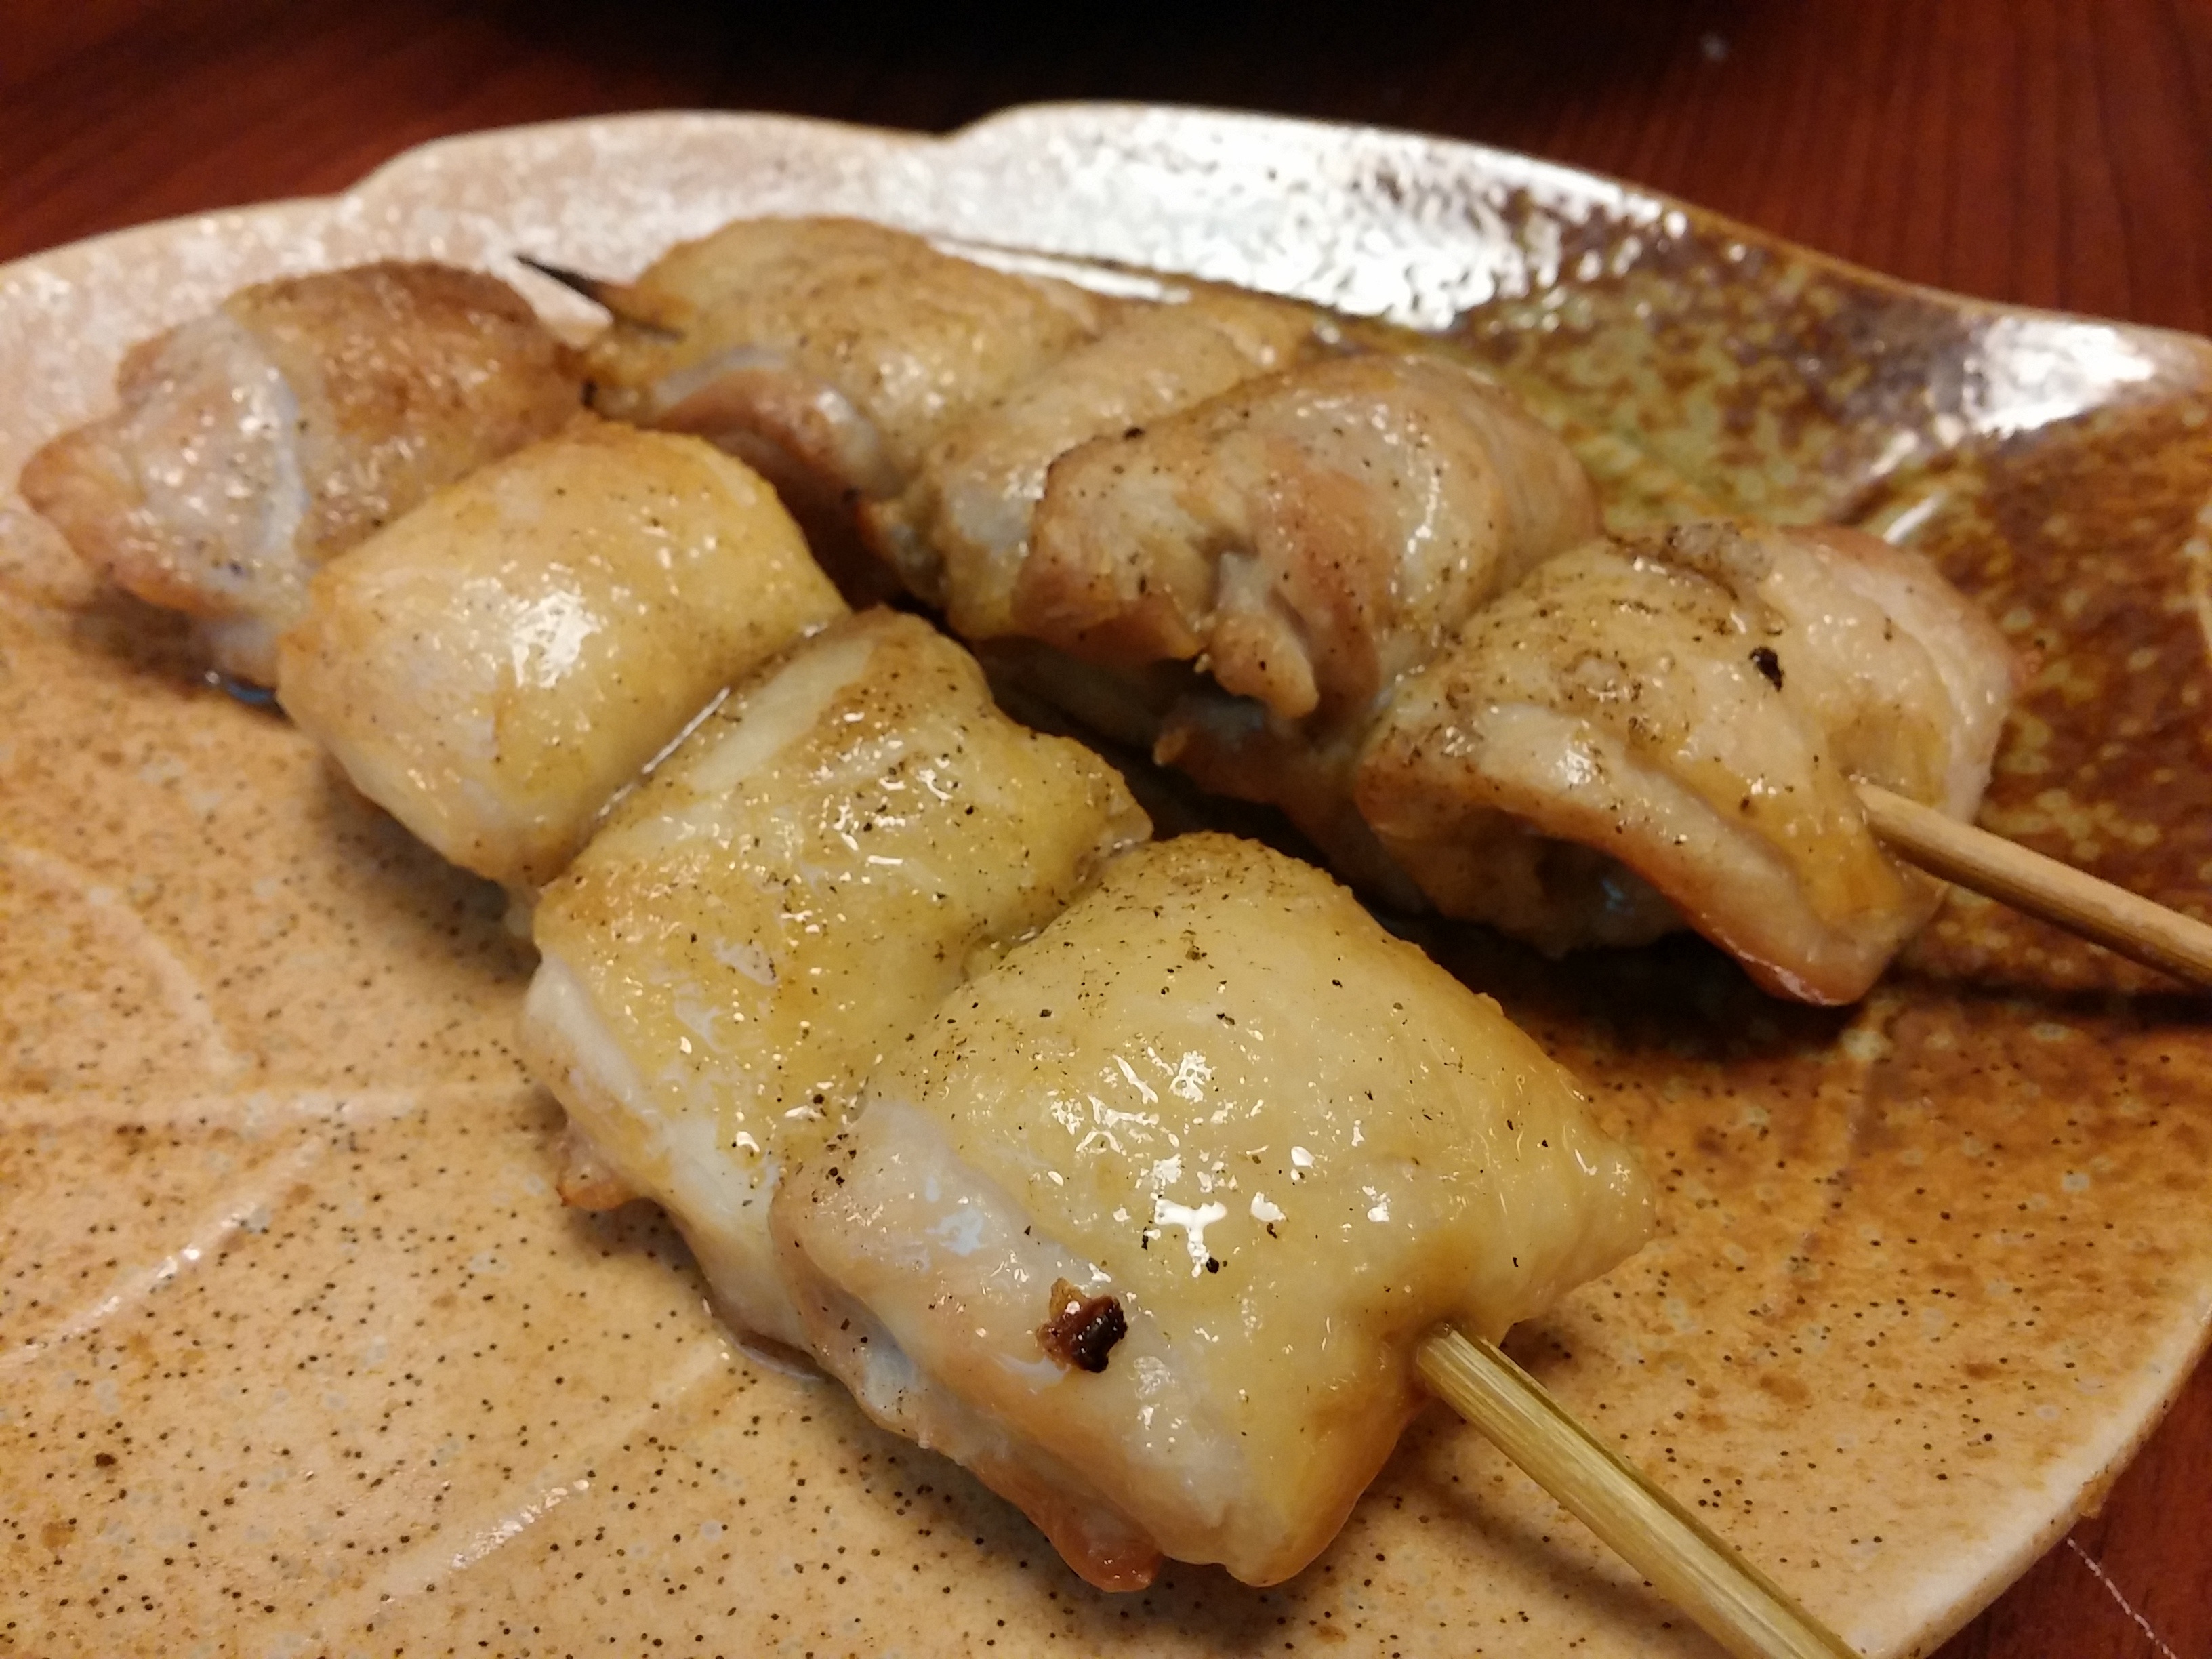
dish, food, produce, dessert, meat, cuisine, asian food, chinese food, grilled food, a surname of meat, string sh o, rugelach